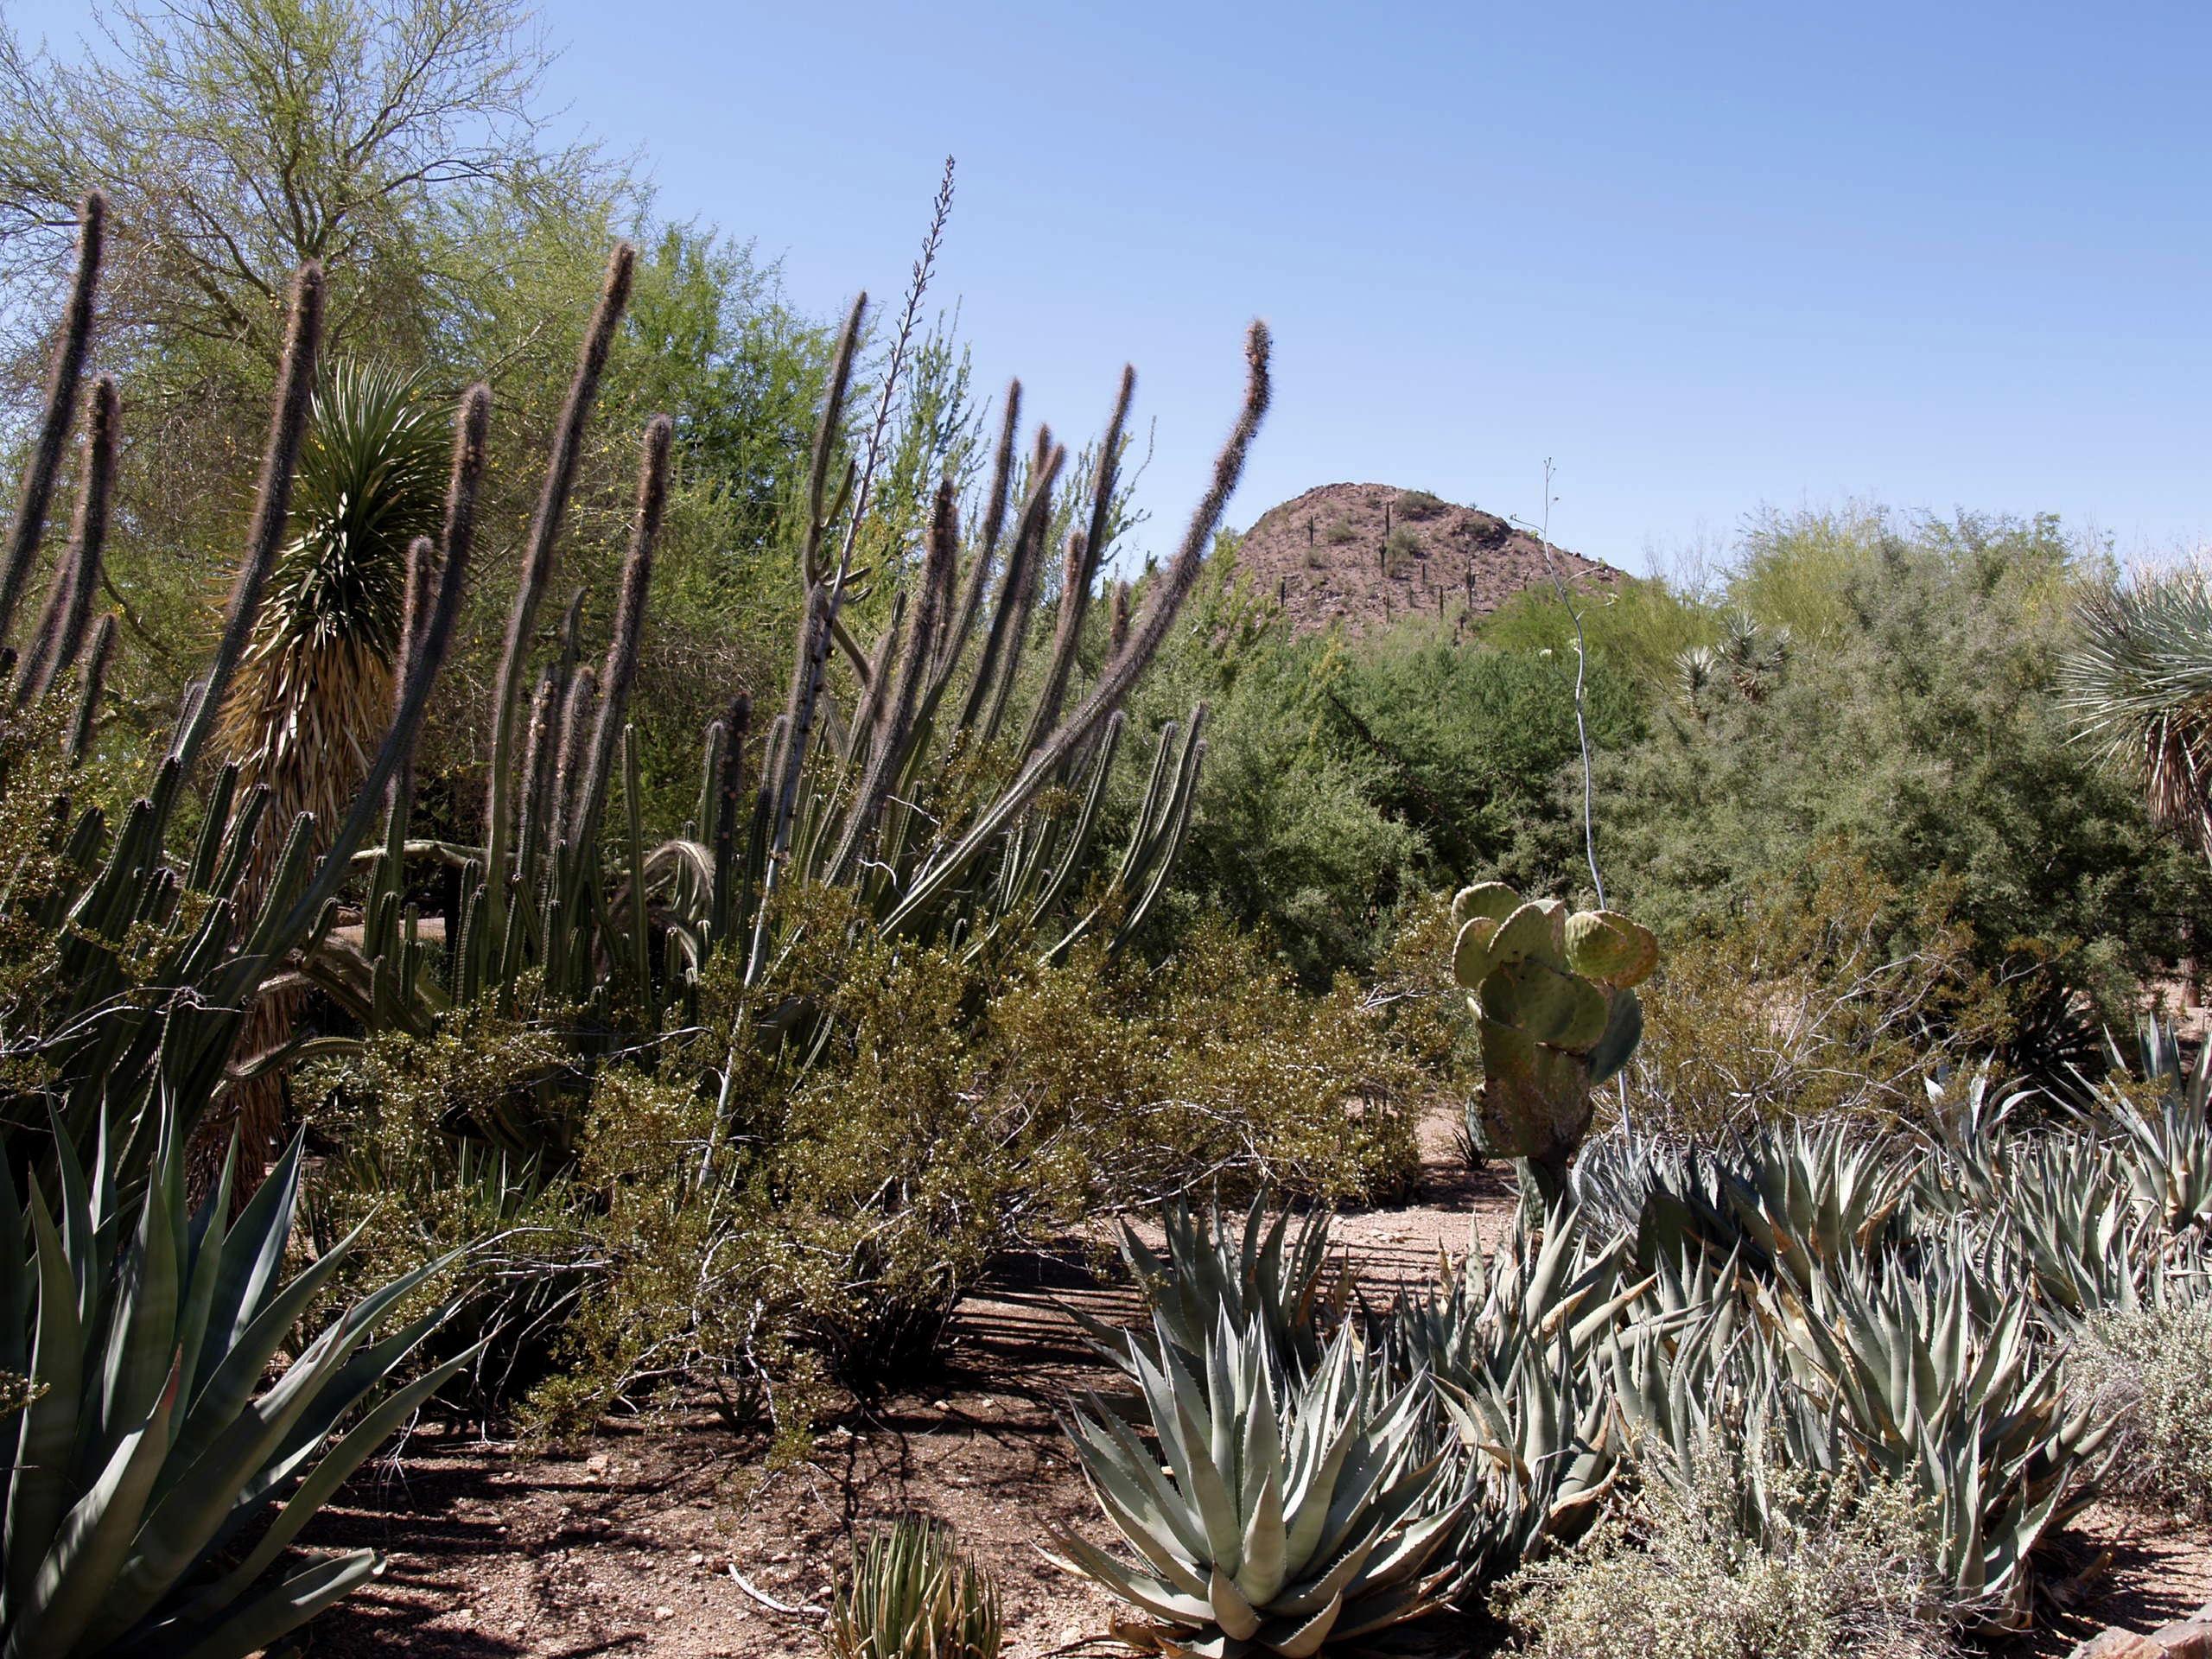
landscape, nature, cactus, plant, desert, flower, usa, botany, garden, flora, arizona, vegetation, agave, ecosystem, flowering plant, grass family, land plant, arecales, agave azul